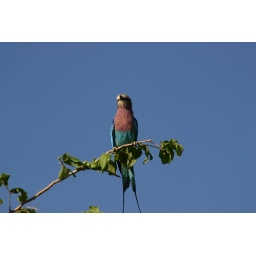
Colorful bird in tree